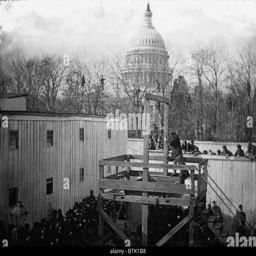
military conflict , soldier springing the trap , men in trees and dome beyond , the execution of officer